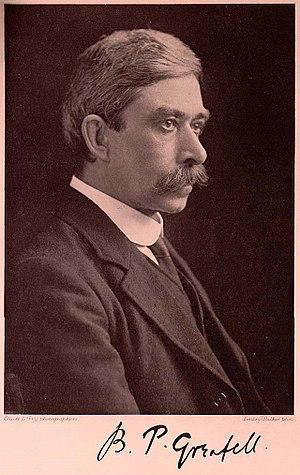
Bernard Pyne Grenfell, né le 16 décembre 1869 à Birmingham et mort le 18 mai 1926, est un papyrologue et égyptologue anglais, membre du Queen's College d'Oxford.